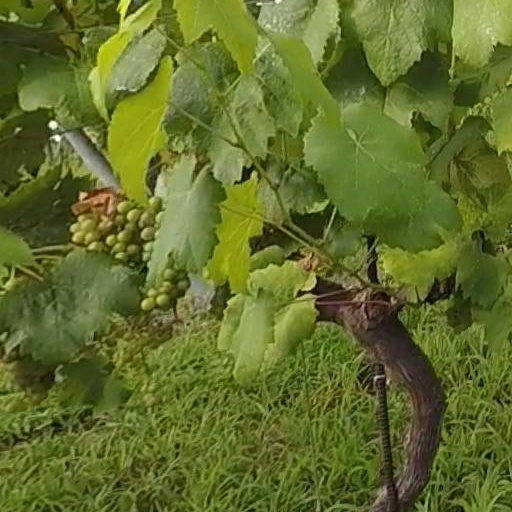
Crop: grape